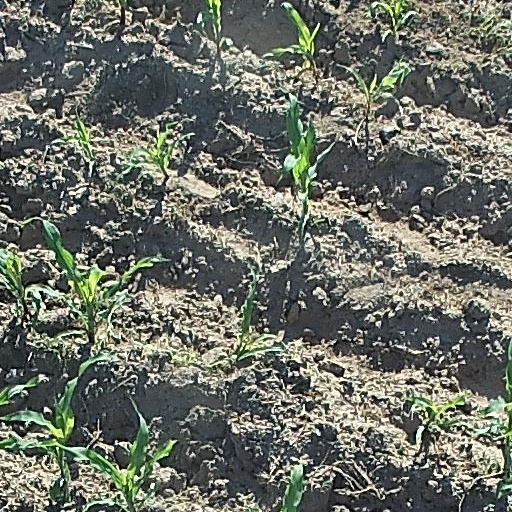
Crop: maize; corn